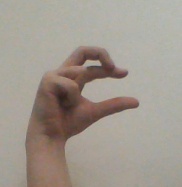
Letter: thal